Nógrád County

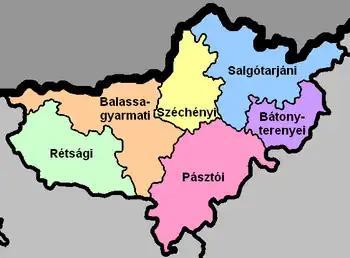
District of Nógrád County

The Nógrád County Council, elected at the 2024 local government elections, is made up of 15 counselors, with the following party composition: